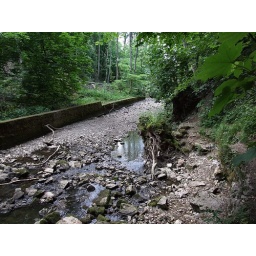
The water of the river comes to a stop where it disappears below ground